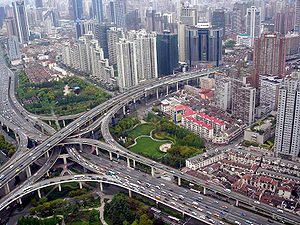
Bygningsvidenskab
Motorvejsudfletning i Shanghai med vejbaner i fire niveauer.
Bygningsvidenskab, også kaldet bygningsingeniørvidenskab eller bygningsdesign, er læren om hvordan man skitserer, designer, beregner, konstruerer og vedligeholder bygværker af enhver art og størrelse, såsom ve]e og jernbaner, broer og tunneler, bygninger og huse, have og lufthavne, kanaler og dæmninger.